Trams in Brussels

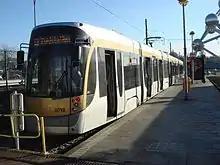
A 4000 series tram, 'Heysel/Heizel' stop, 2007

The system contains 14 stub termini and 10 loop termini, while 3 routes (4 at Brussels-North, 25 at Boondael and 55 at Bordet) terminate on central tracks between continuing lines. At Vanderkindere, route 7 terminates by reversing on the through tracks. Over the years, loops have gradually been replaced by stub termini when opportunities have presented themselves. In 2007, a loop was built on the /, to accommodate short-running 94 trams, which had the peculiarity that the through line bifurcated it. It was lifted after only a few months. The 51 terminus at Van Haelen was originally planned as a loop, but was eventually built, in 2008, as a stub. In around 2011, the reversing triangle for route 39 at Ban Eik was converted into a stub. The 19 terminus at Groot-Bijgaarden lost its triangular loop on 18 October 2021.